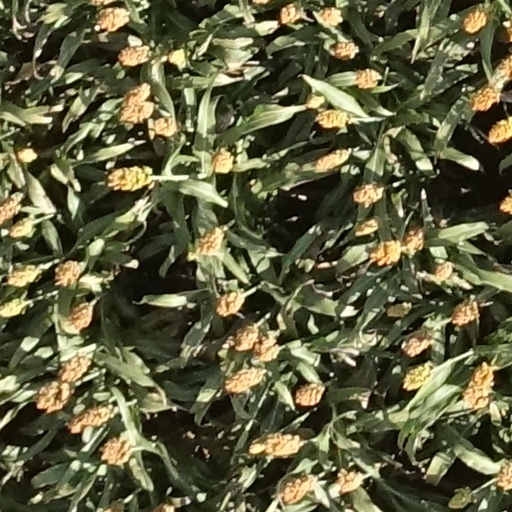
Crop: sorghum